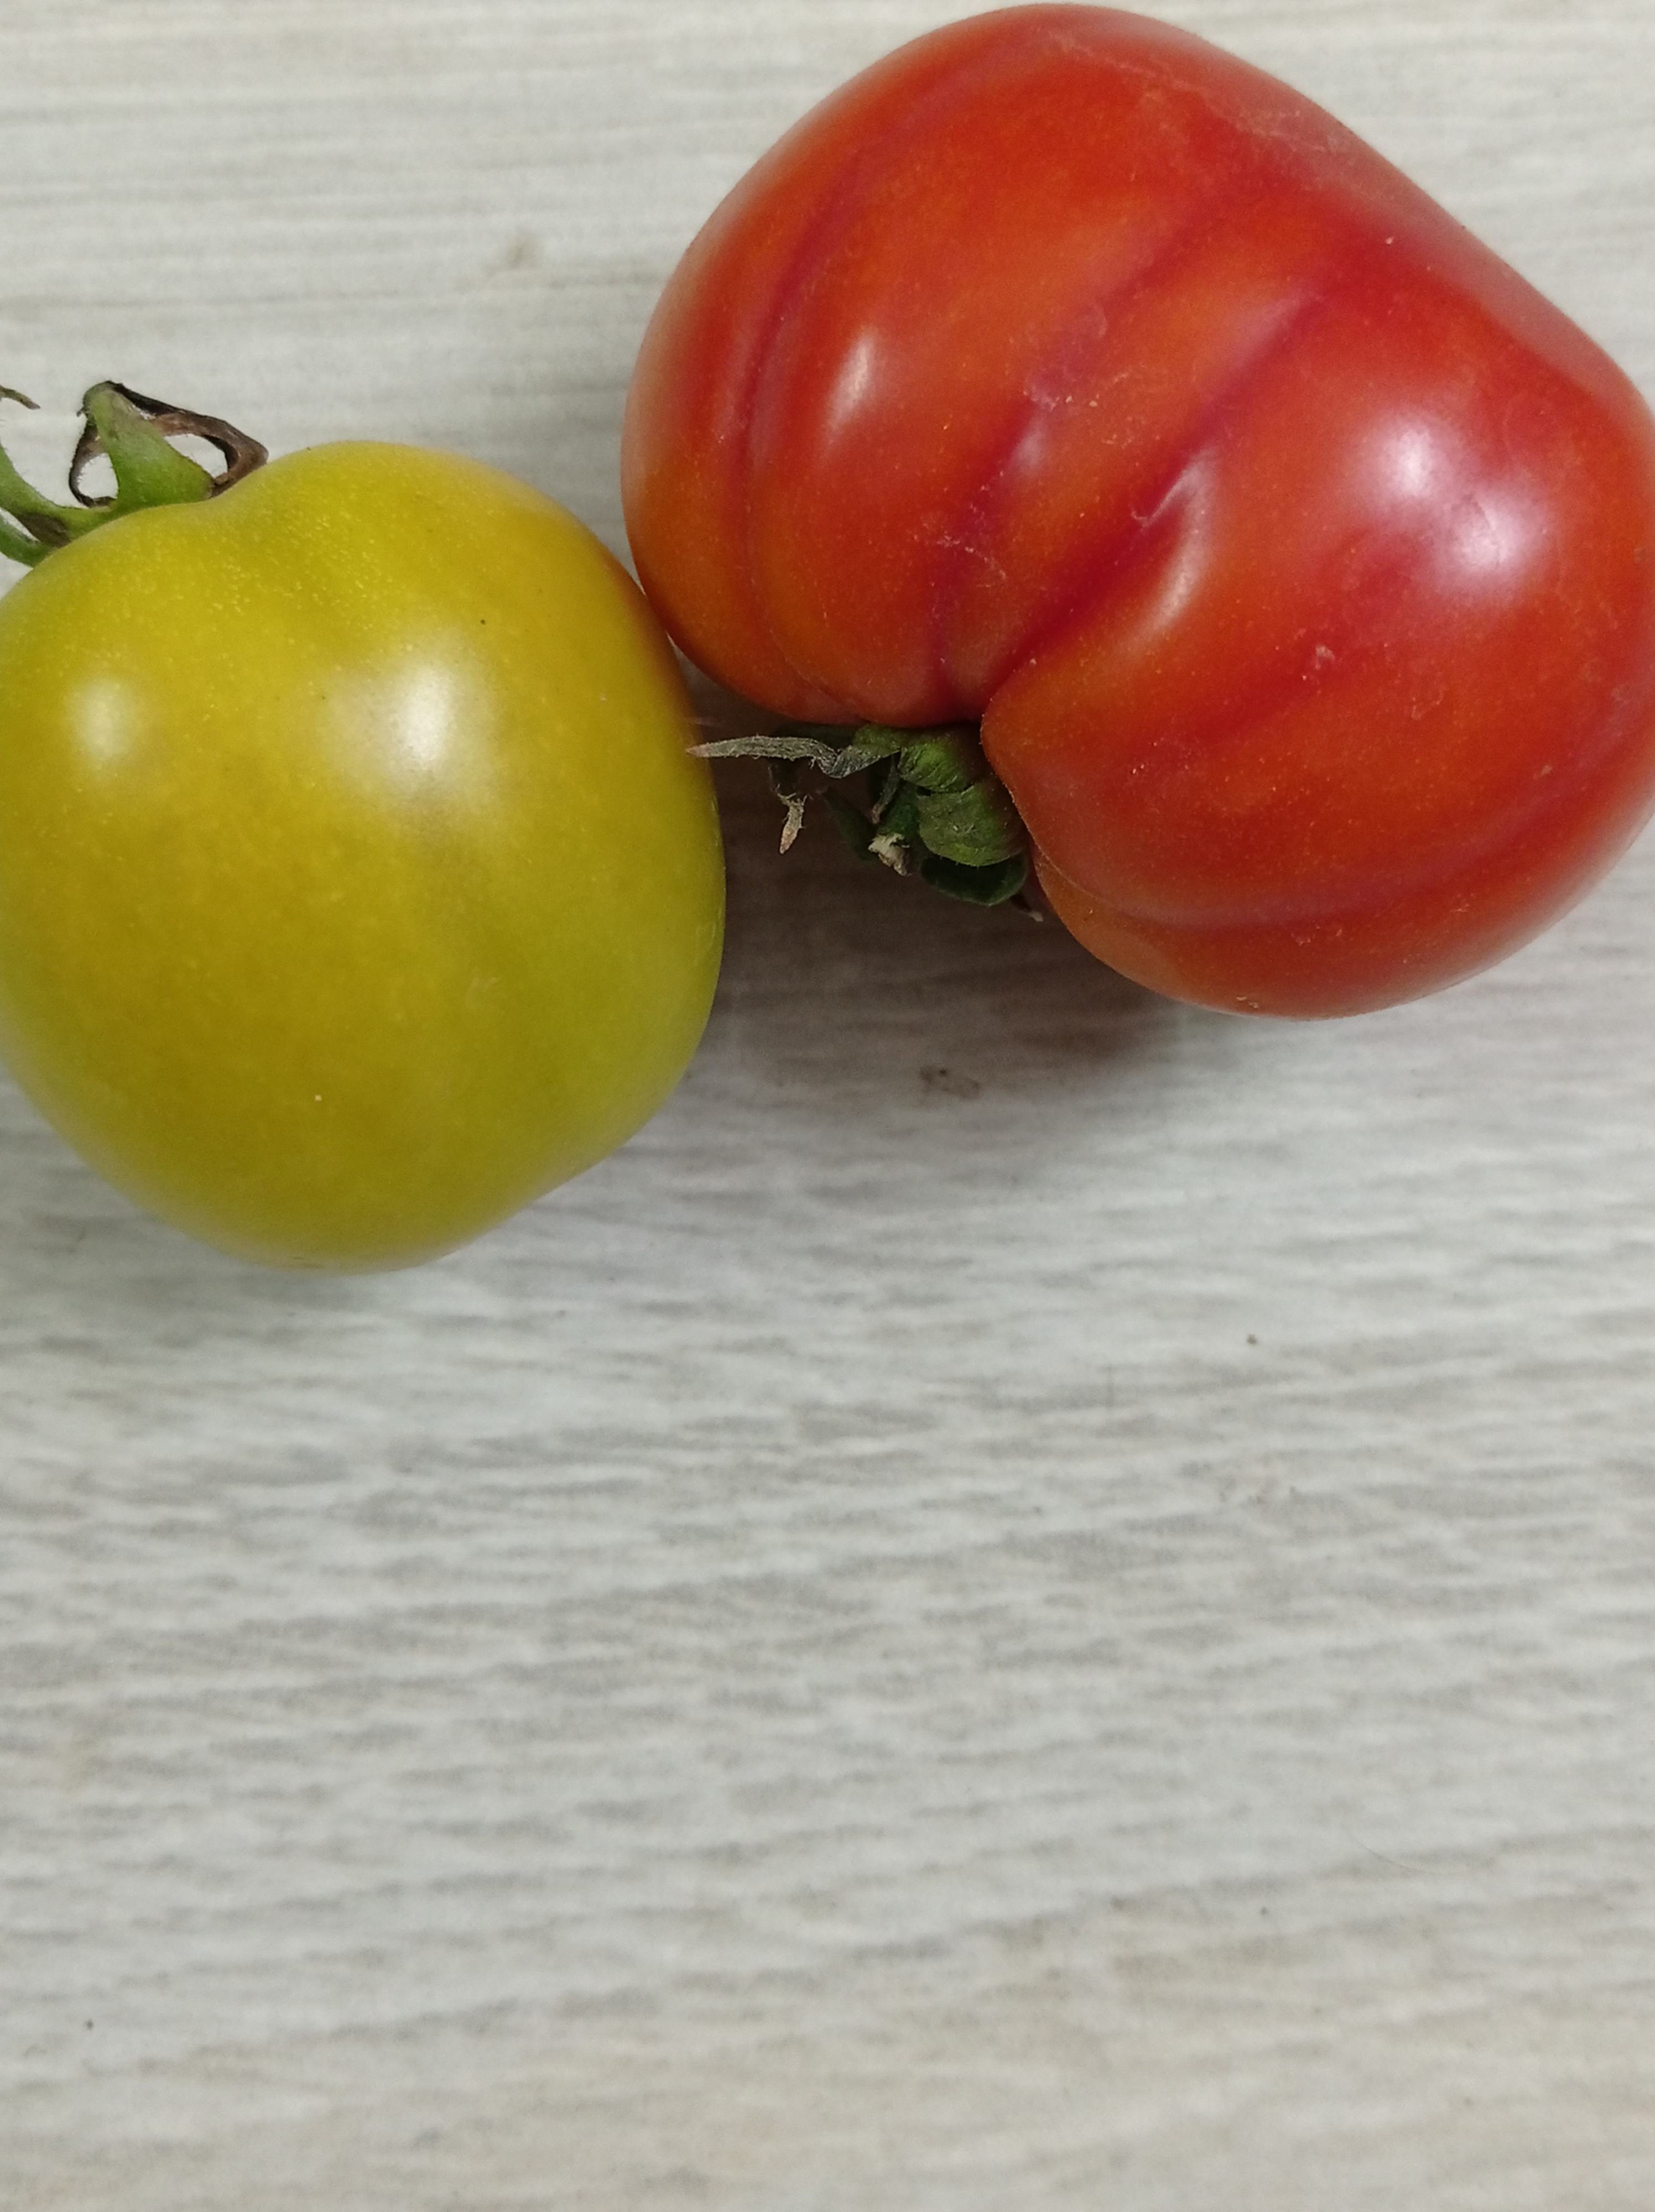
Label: Fresh